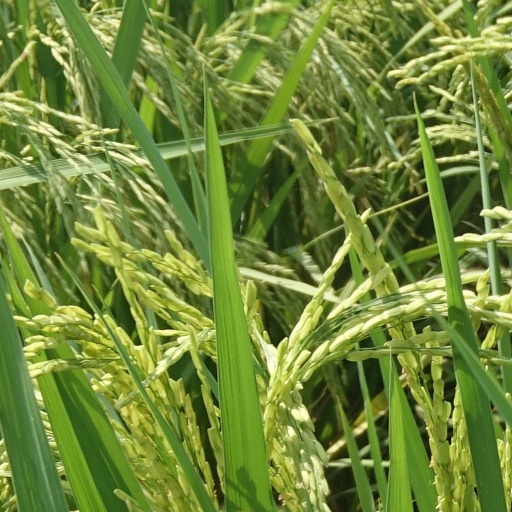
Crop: rice